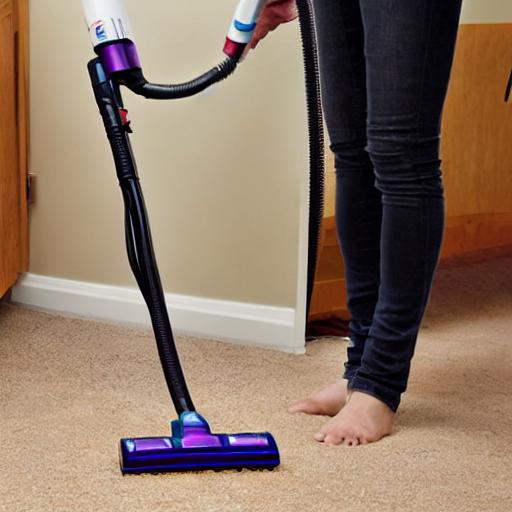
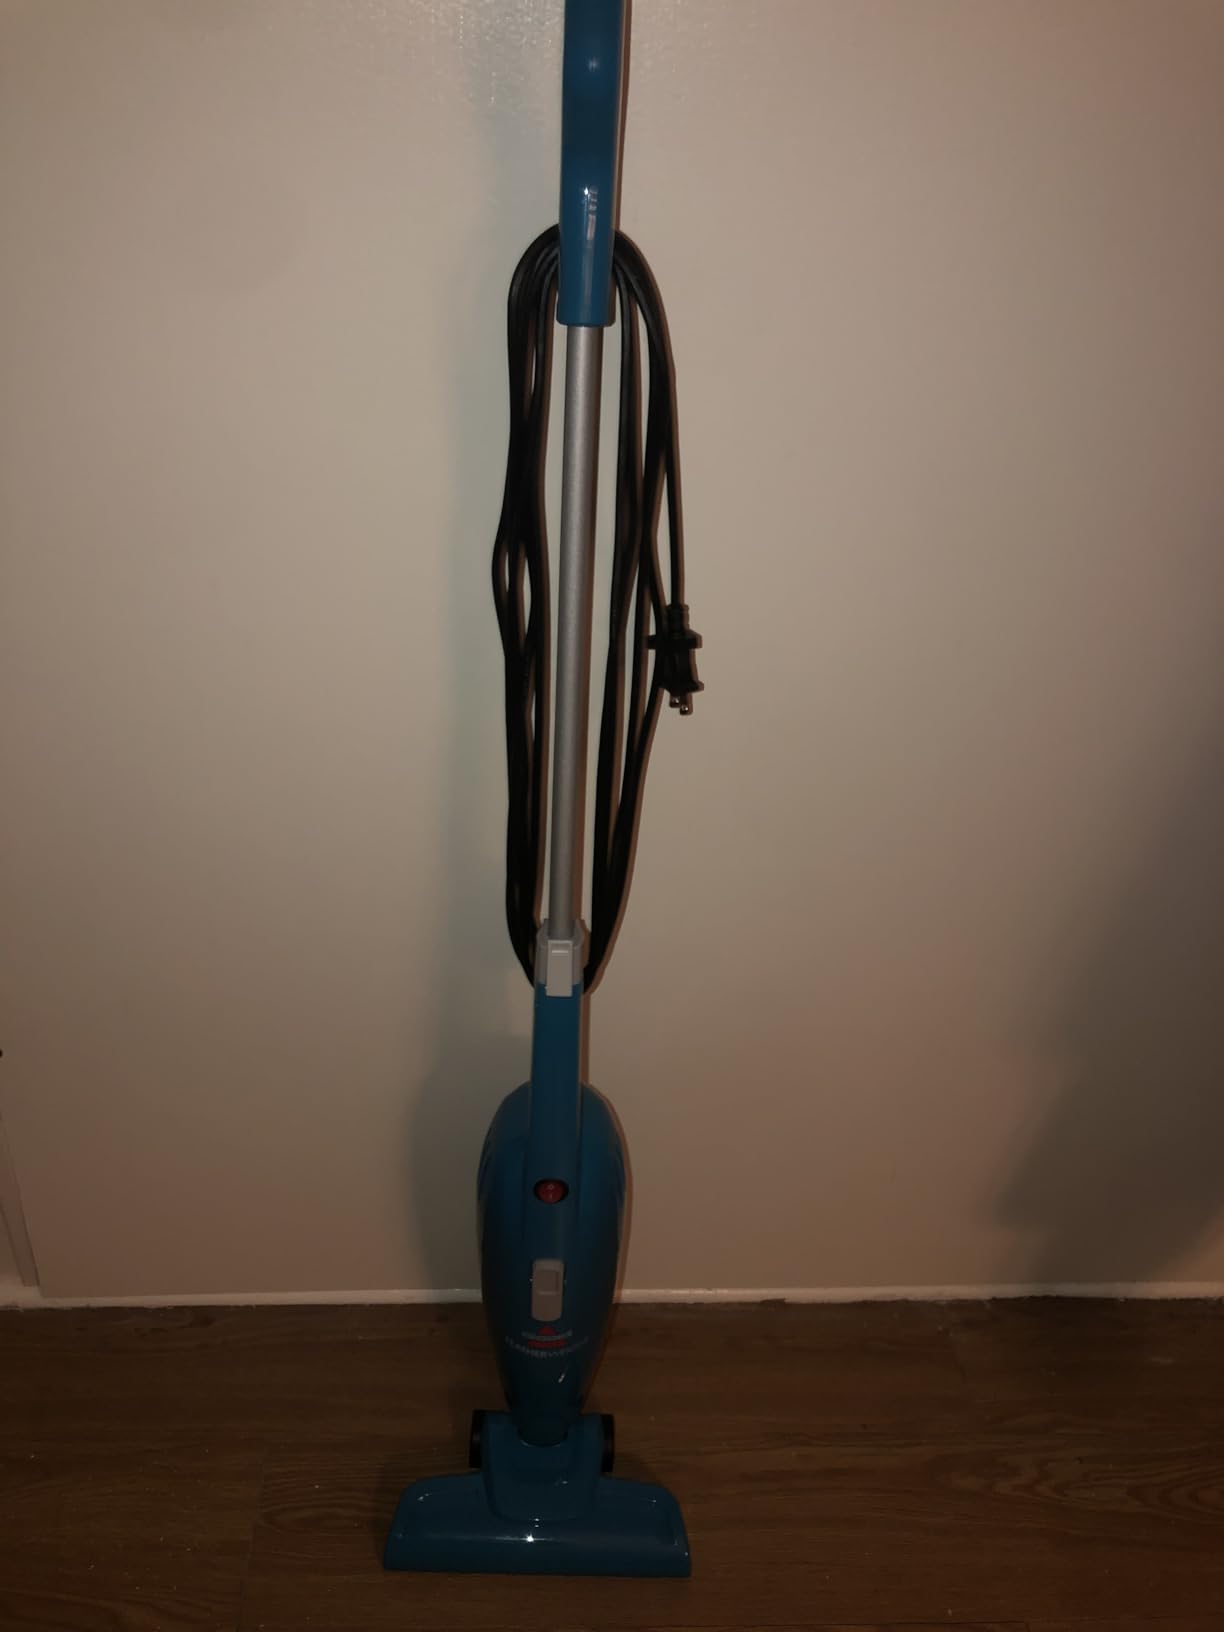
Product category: items_vacuum
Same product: no